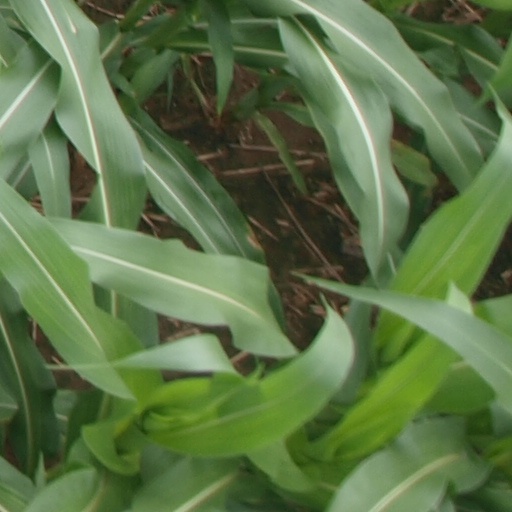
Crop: maize; corn